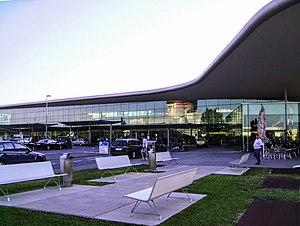
L'aéroport de Graz, situé à Abtissendorf dans la commune de Feldkirchen bei Graz, dessert la ville de Graz en Autriche.